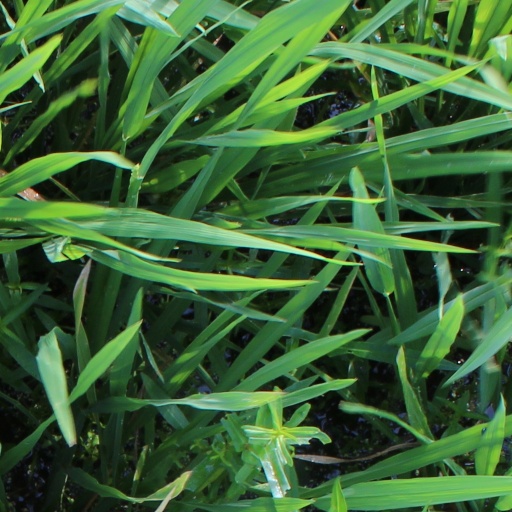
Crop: rice